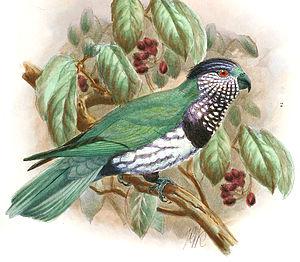
Le Lori ultramarin est une espèce d'oiseaux de la famille des Psittacidae, proche du Lori nonnette.